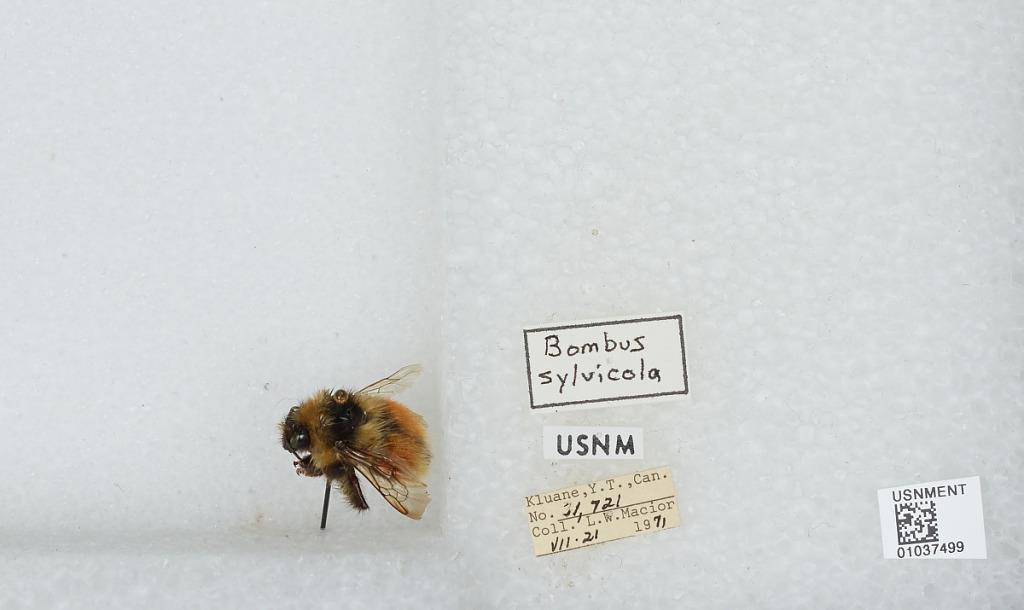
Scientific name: Bombus (Pyrobombus) sylvicola Kirby
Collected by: L. Macior
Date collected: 1971-7-21
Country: Canada
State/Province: Yukon Territory
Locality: Kluane
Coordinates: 60.75, -139.5